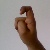
The image shows a hand gesture representing the letter 'X' in Indian Sign Language.